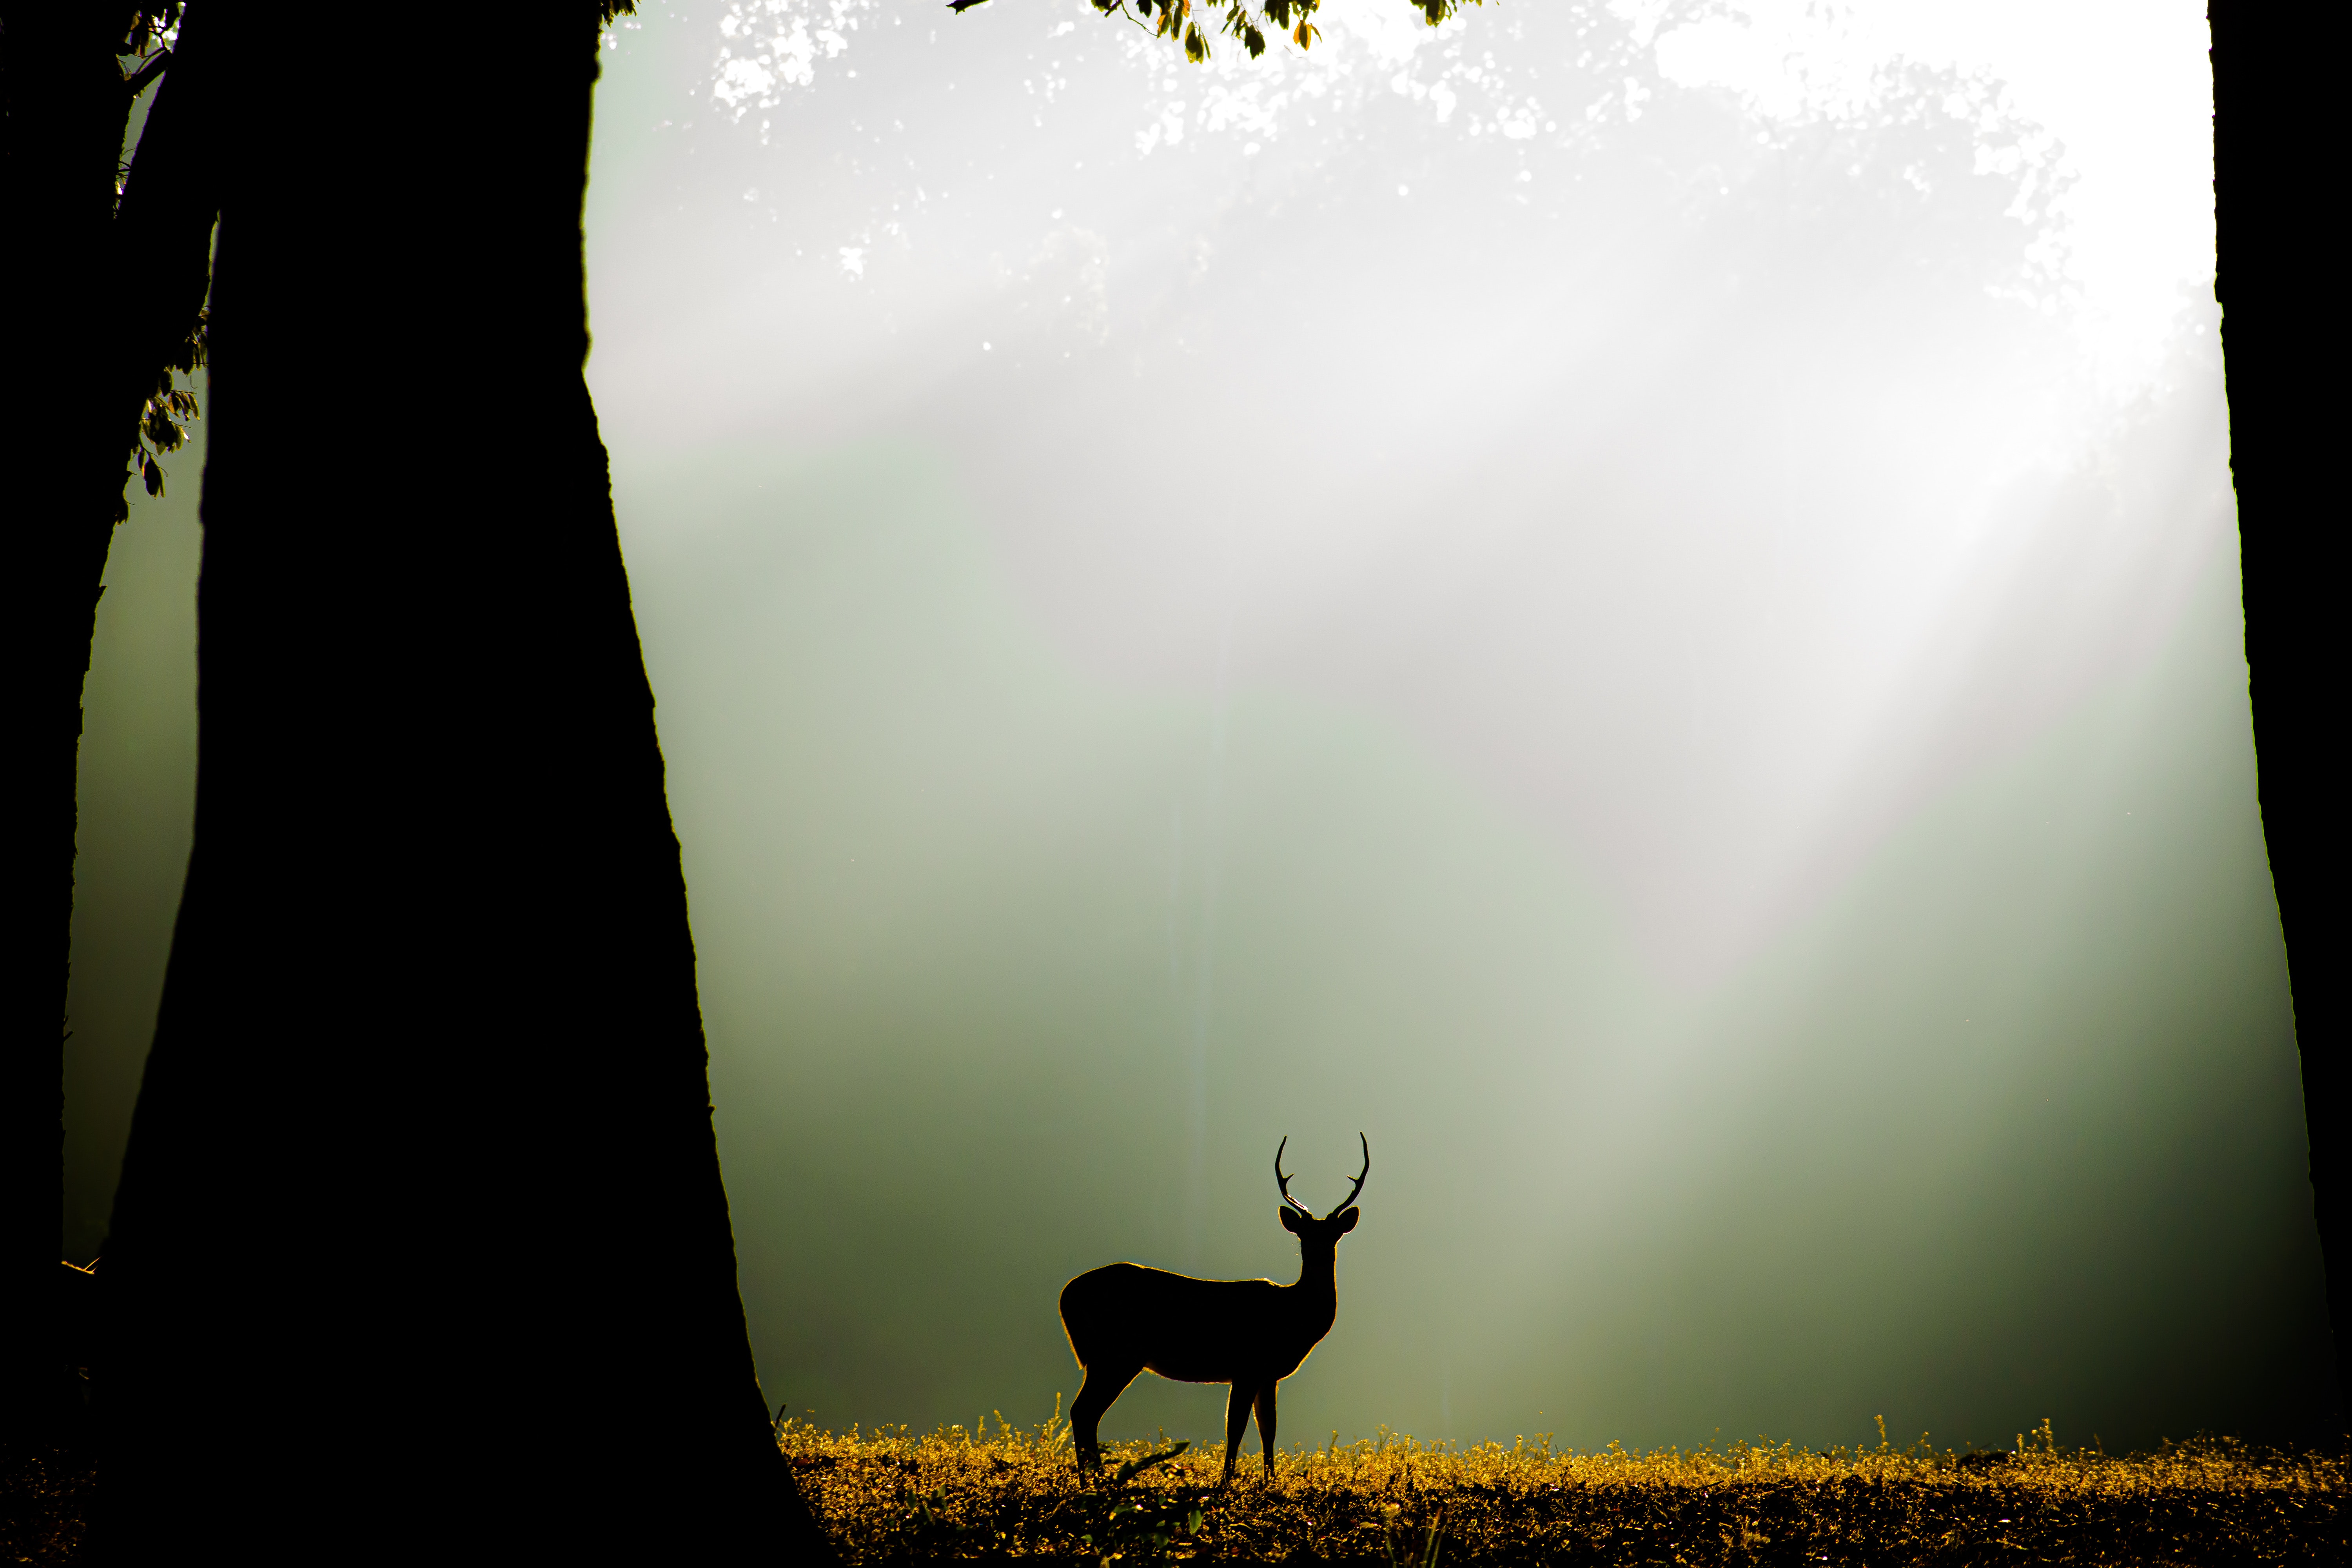
animals, plant, atmosphere, photograph, light, nature, natural environment, branch, natural landscape, People in nature, sky, deer, vegetation, sunlight, grass, atmospheric phenomenon, biome, window, woody plant, fawn, morning, tree, Tints and shades, Barren ground Caribou, horn, landscape, reindeer, forest, grassland, happy, elk, darkness, midnight, backlighting, terrestrial animal, tail, antler, trunk, mist, woodland, stock photography, wildlife, night, prairie, evening, silhouette, pasture, picture frame, fog, haze, shadow, jungle, illustration